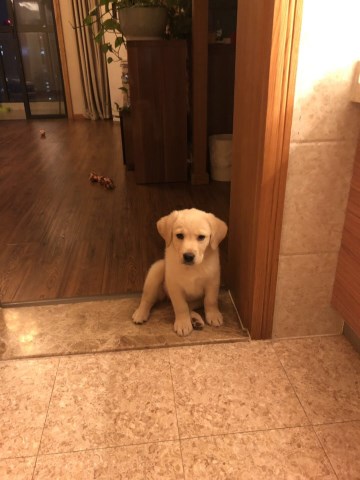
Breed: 3580-n000122-Labrador_retriever